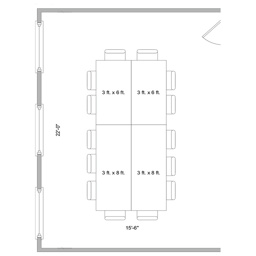
aerial line drawing of the space .